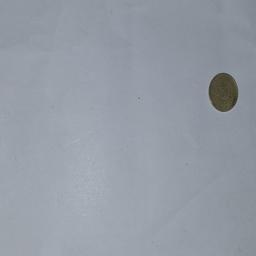
Label: 5_Old_Back